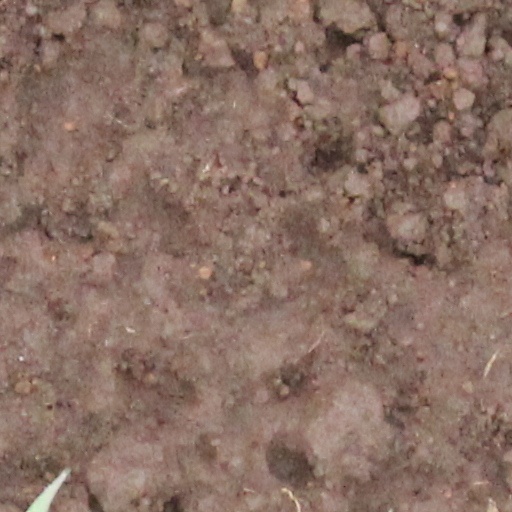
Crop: wheat